Bourbon whiskey

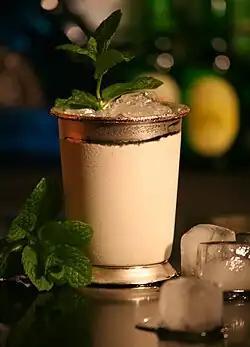
A mint julep

To be legally sold as bourbon, the whiskey's mash bill requires a minimum of 51% corn, with the remainder being any cereal grain. A proposed change to U.S. regulations will expand allowable "grains" to include seeds of the pseudocereals amaranth, buckwheat, and quinoa. A mash bill that contains wheat instead of rye produces what is known as a wheated bourbon.